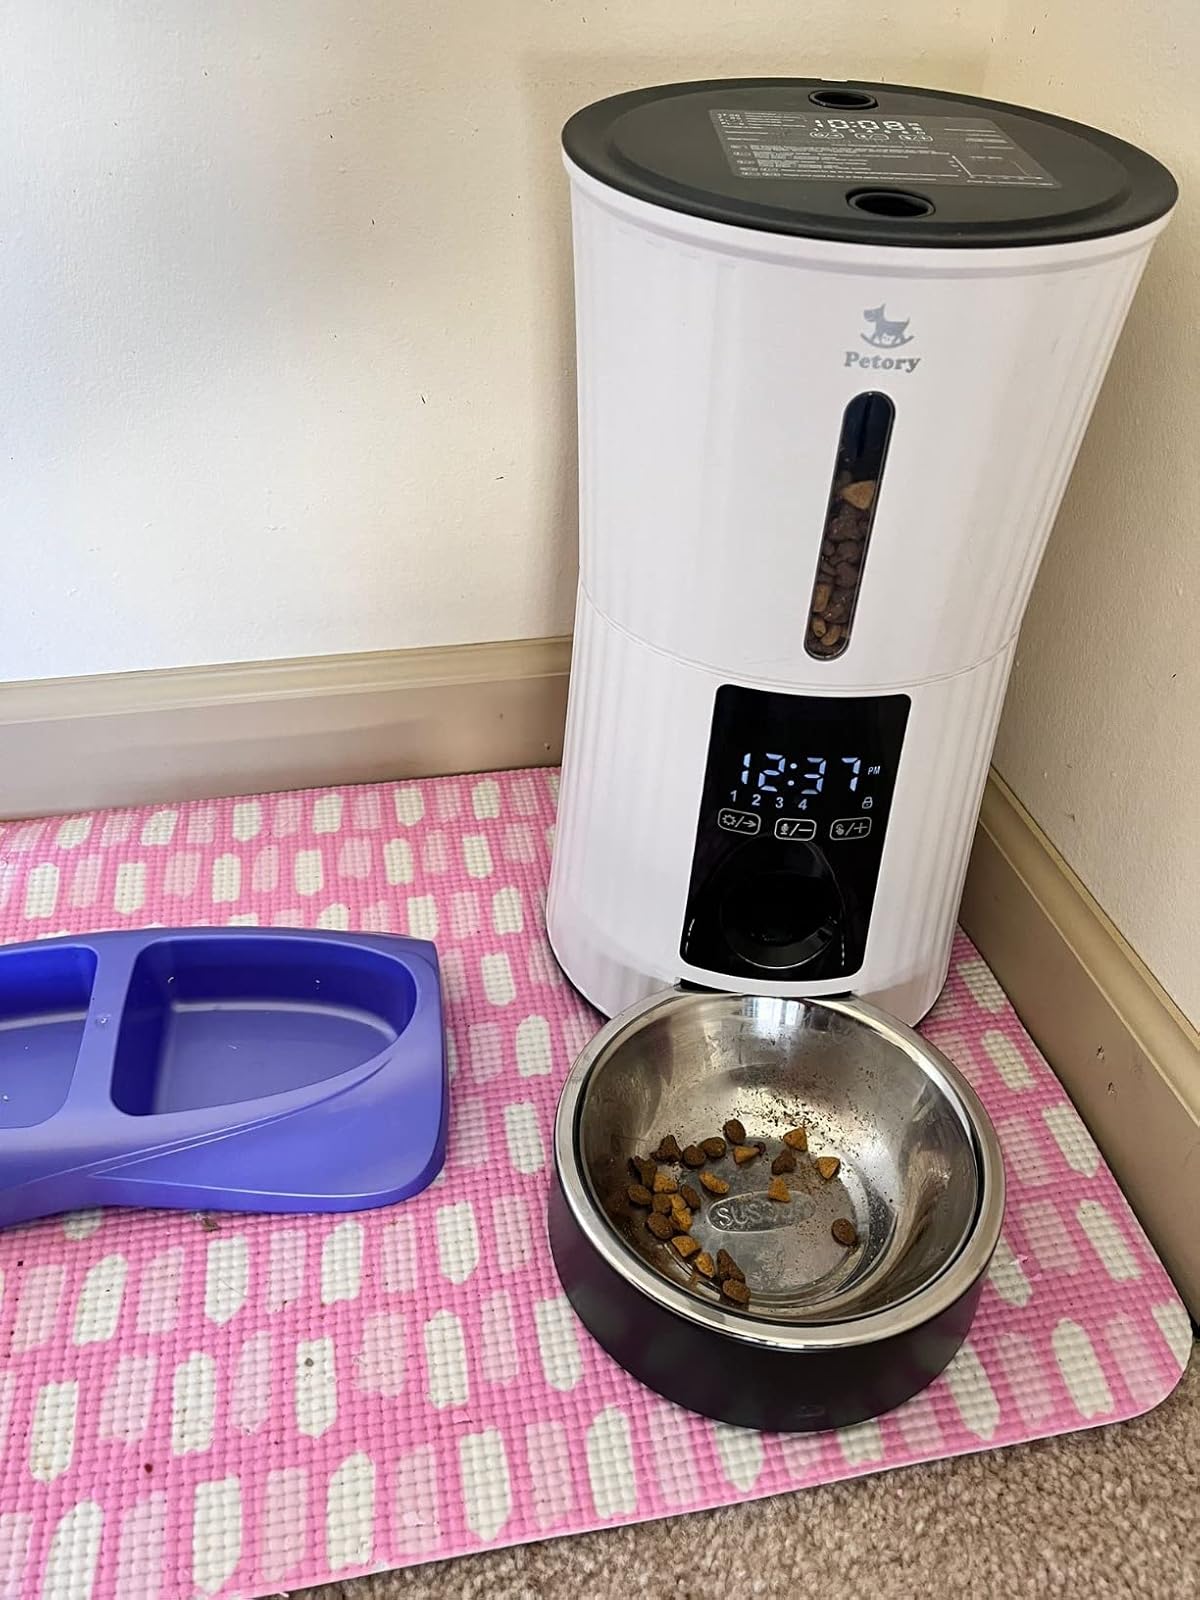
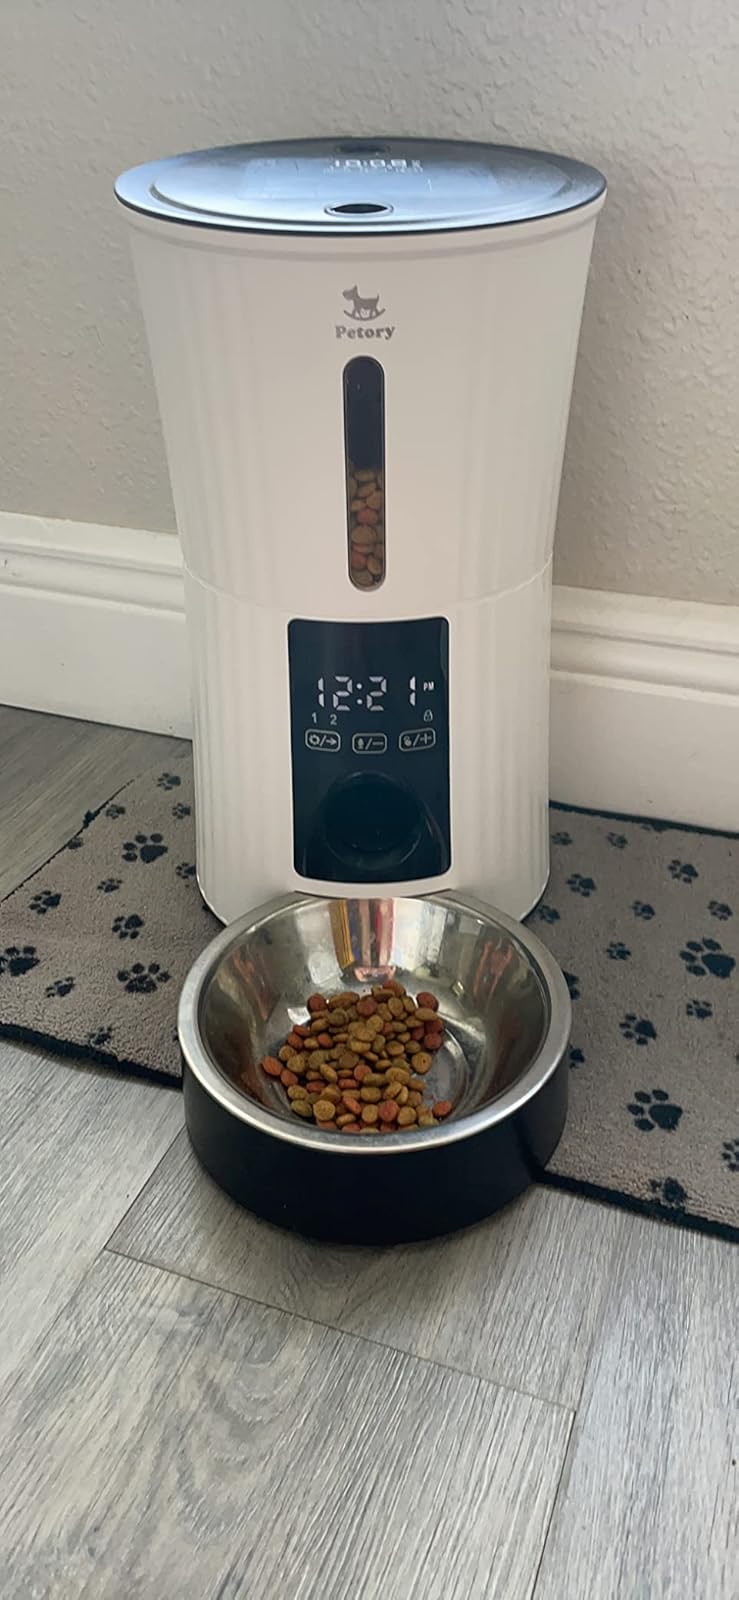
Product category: items_feeder
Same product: yes